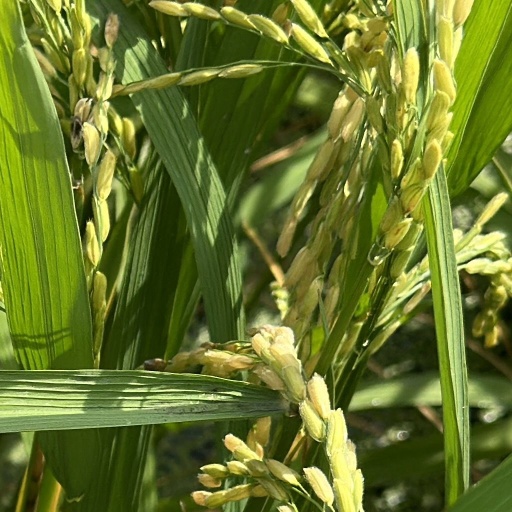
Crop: rice